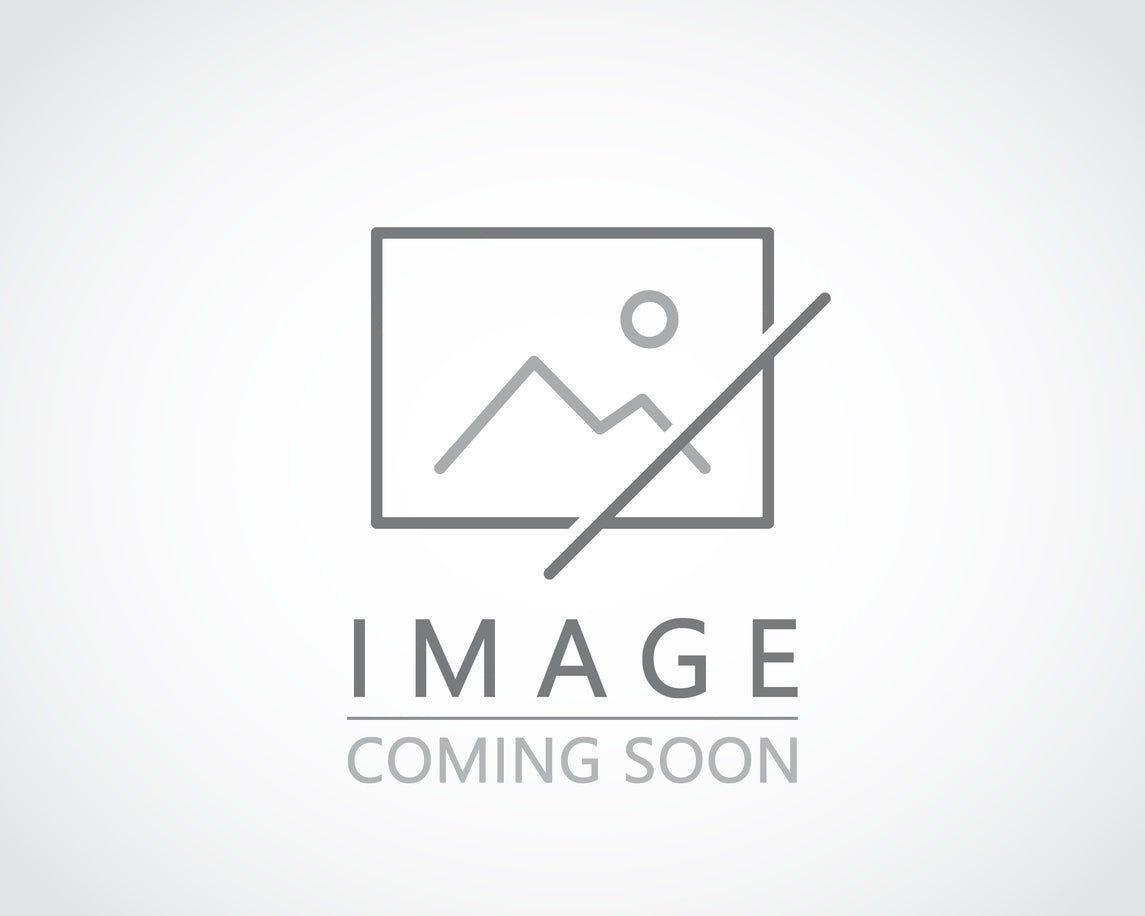
Sony CD and DVD Recorder Module 1000MD
All medical equipment, new and used, is thoroughly inspected by our engineers to ensure complete functionality. Both new and second hand devices will be sold with a warranty, the length of which will be determined by the equipment type and agreed at the point of sale. Service contracts for each device are also available and can be discussed prior to purchase.
Brand: Sony
Category: Electronics > Video > Video Players & Recorders > DVD & Blu-ray Recorders